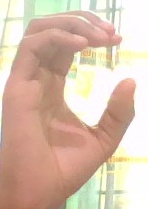
ASL sign: C